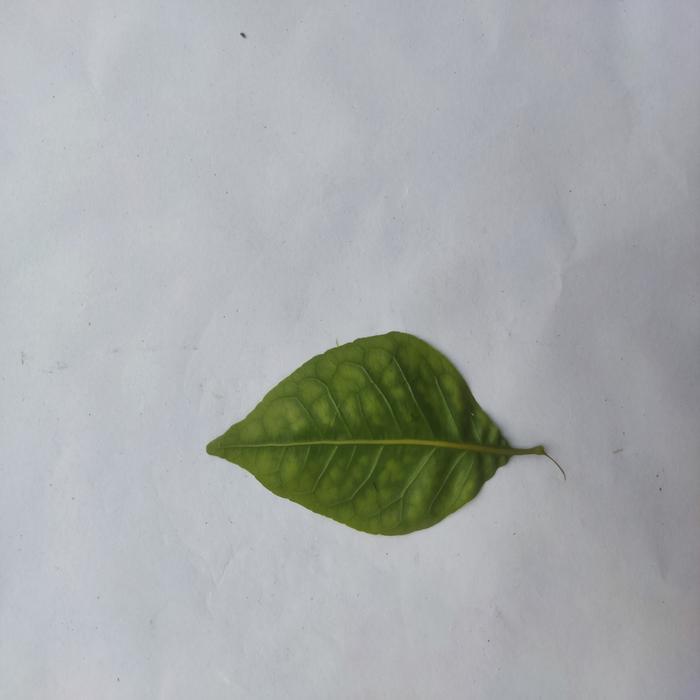
Crop: Aegle Marmelos
Leaf condition: Leaf_Spot